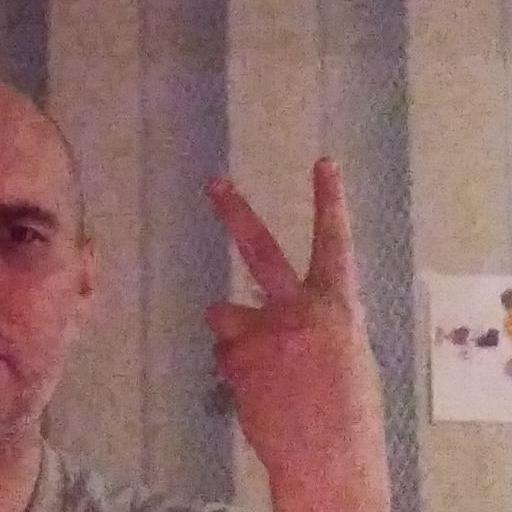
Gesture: peace_inverted